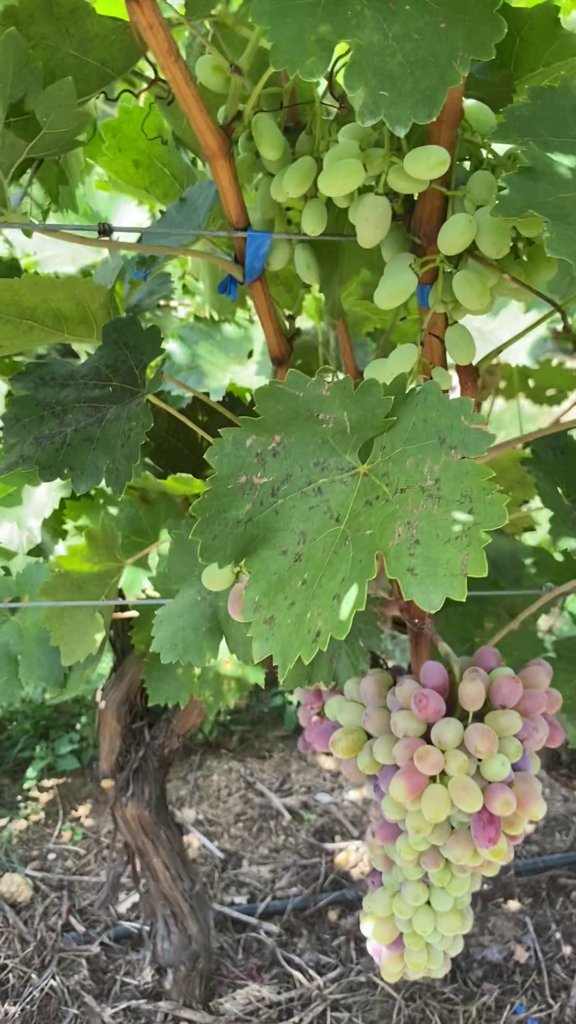
Berries visible: 129
Grape clusters: 2